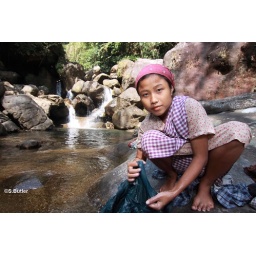
Khasi girl at Nongriat double-decker root bridge near Cherranpunjee Meghalaya 4